Prince Royce

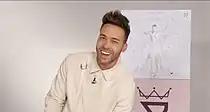
Royce in 2020

Ahead of his forthcoming sixth studio album, "Alter Ego", Royce released various singles and collaborated with a number of different artists during 2018 and 2019. Among his most notable releases during this period was "Bubalú", a new collaboration with producers DJ Luian and Mambo Kingz featuring Puerto Rican rapper Anuel AA and American singer Becky G. The single was released on November 6, 2018, and became a Top 30 hit on the Hot Latin Songs chart in the US.